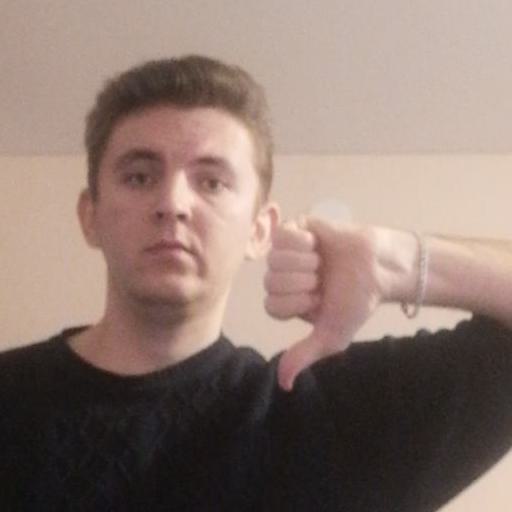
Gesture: dislike